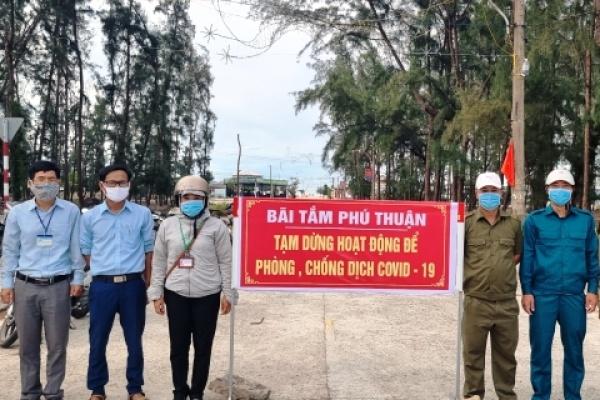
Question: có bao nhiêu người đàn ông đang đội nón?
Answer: có hai người đàn ông đang đội nón